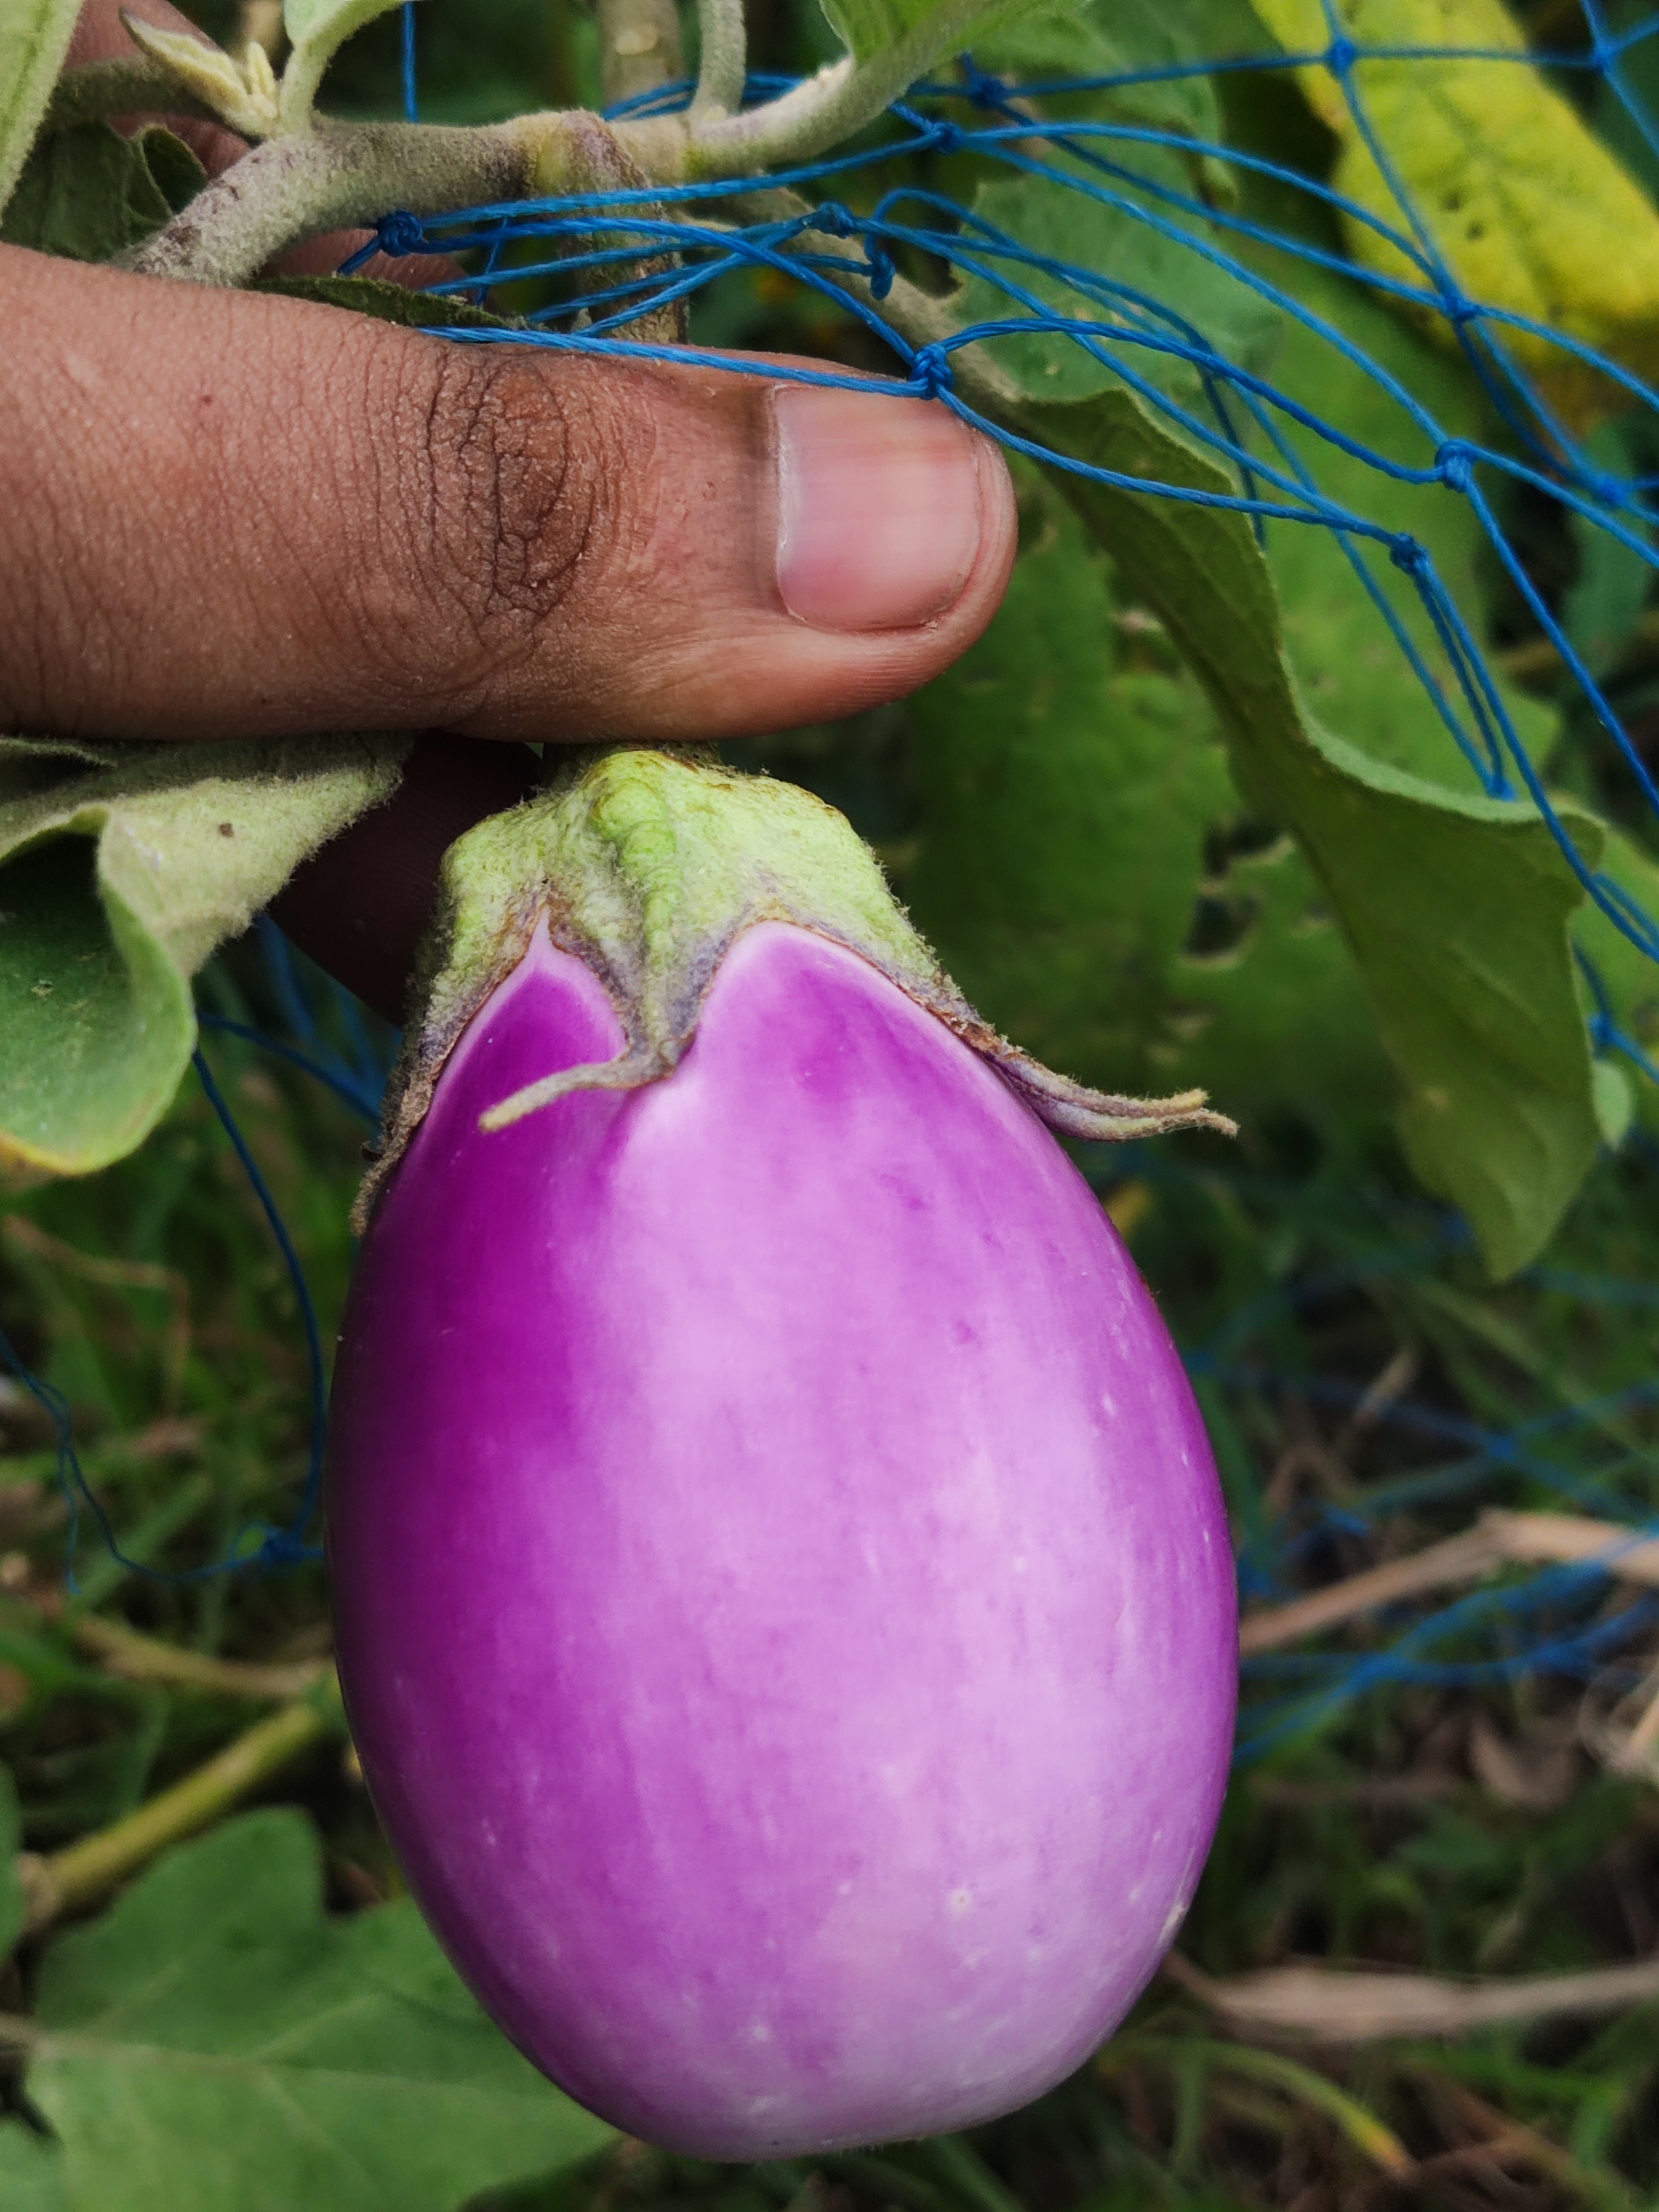
Label: Healty Brinjal